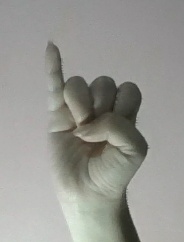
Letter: meem